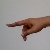
The image shows a hand gesture representing the letter 'P' in Indian Sign Language.